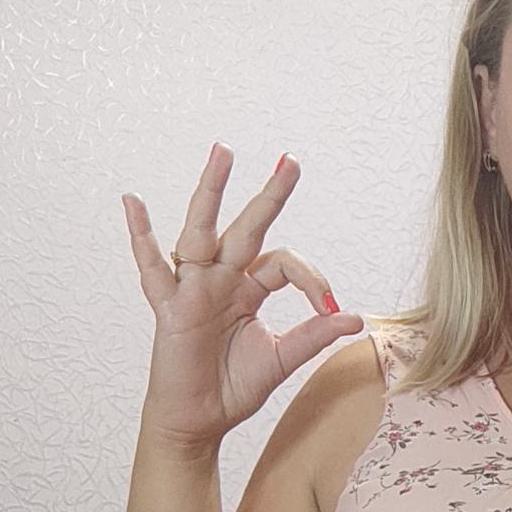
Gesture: ok